Myrina, Greece

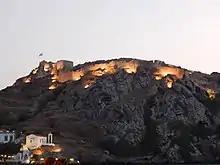
The castle at night

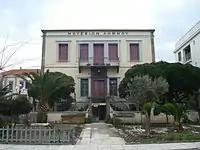
Archaeological museum of Lemnos.

Modern day Myrina is built upon a shallow bay split into two by a promontory jutting out to sea and carrying the ruins of a Venetian castle. To the north of the promontory lies the so-called Roman Shore (in Greek, Ρωμέικος Γιαλός), along which the Greek community had their homes during Ottoman times (until the Capture of Lemnos in 1912, during the First Balkan War). The name "Roman" dates to the East Roman or Byzantine Empire, when Greeks were called Romans (Ρωμιοί). To the south of the promontory lies the Turkish Shore (Τούρκικος Γιαλός), along which the Turkish community similarly had their homes, before the exchange of populations between Greece and Turkey.